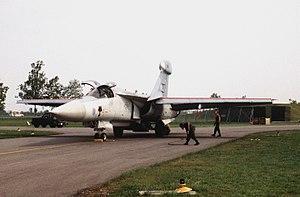
Aviano Air Base est une base des United States Air Forces in Europe près de la petite ville d'Aviano, province de Pordenone, dans la région autonome du Frioul-Vénétie Julienne située dans le nord-est de l'Italie.